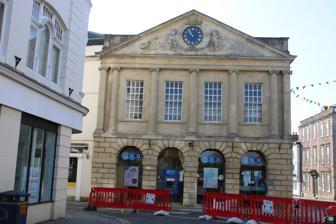
Building: Old Town Hall, Devizes
Country: United Kingdom
Year built: 1752
Municipal building in Devizes, Wiltshire, England Old Town Hall The building in 2020 Location Wine Street, Devizes Coordinates 51°21′06″N 1°59′42″W / 51.3518°N 1.9951°W / 51.3518; -1.9951 Built 1752 Architect Mr. Lawrence Architectural style(s) Neoclassical style Listed Building – Grade II* Official name The Old Town Hall Designated 8 April 1954 Reference no. 1252446 Shown in Wiltshire The Old Town Hall is a historic building in Wine Street in Devizes , a town in Wiltshire , in England. The structure, which was completed in 1752 and has seen various commercial uses since it was superseded by a new town hall in 1808, is a Grade II* listed building . History The building was commissioned as a cheese hall for the town. The site selected was on the corner of Wine Street and St John's Street, just to the south of the town's Market Place . Work on the building started in 1750. It was designed by an architect named Lawrence in the neoclassical style , built in ashlar stone and was completed in 1752. The design involved a symmetrical main frontage with four bays facing onto Wine Street; on the ground floor, which was rusticated , there were four round-headed openings.  These were originally open, but by the mid-19th century had been filled in with windows and doors.  On the first floor, there were four sash windows flanked by Ionic order columns, as well as two corner piers supporting an entablature and a pediment with a clock flanked by carved figures of Cupid in the tympanum . The building was largely used as a market hall, with the ground floor hosting the town's cheese market.  Between 1785 and 1787 the room on the first floor served as an arsenal for the Royal Wiltshire Militia , while at other times it served as the mess hall of the Devizes Loyal Volunteers, and also as a Sunday school . While the current Devizes Town Hall was under construction, between 1806 and 1808, the room on the first floor was briefly used as a venue for council meetings. It was then let out for commercial use in 1809 and sold in 1825. In 1836, the building was acquired by a firm of wine merchants, Messrs Cunnington, which used the basement and the vaults below for storage of wines and spirits. From 1848, the room on the first floor served as the museum, library and reading rooms of the town's literary and scientific institution. The building accommodated the expanded firm of wine merchants, Cunnington, Williams & Sons, until the mid-20th century. The building was Grade II* listed in 1954. For much of the second half of the 20th century, the ground floor of the building was occupied by a branch of Cheltenham & Gloucester ; it was re-branded as a branch of TSB Bank in 2013. After TSB Bank closed its branch in Wine Street in April 2021, the ground floor became the home of a ladies' fashion shop, Hen House, in autumn 2022. Meanwhile, the first floor served as the auction rooms of Henry Aldridge and Son, before becoming the Wine Street Gallery in the mid-1990s: the gallery continued to display the work of local artists until April 2009. See also Grade II* listed buildings in Wiltshire (P–Z) References